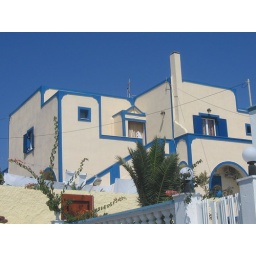
Typical house at Santorini in white and blue